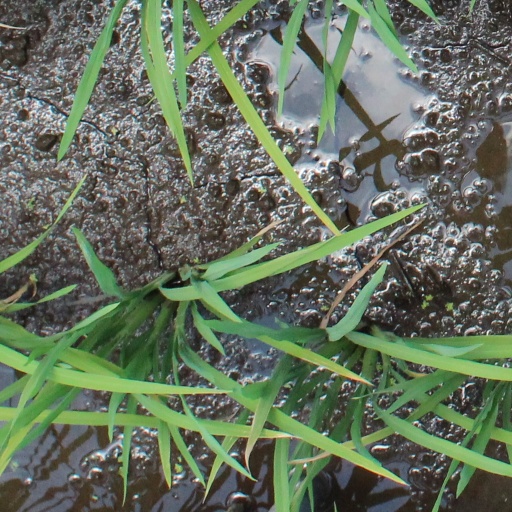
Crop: rice